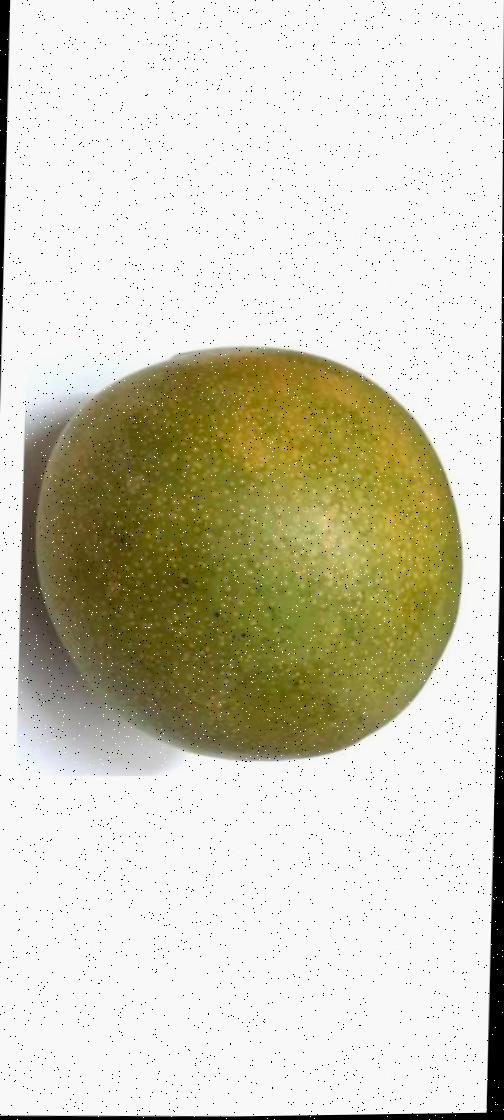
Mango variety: Bari-4